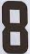
Number: 8